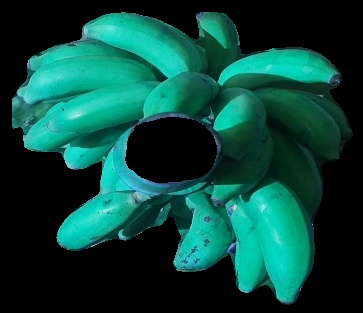
Variety: elakki-bale
Grade: grade3